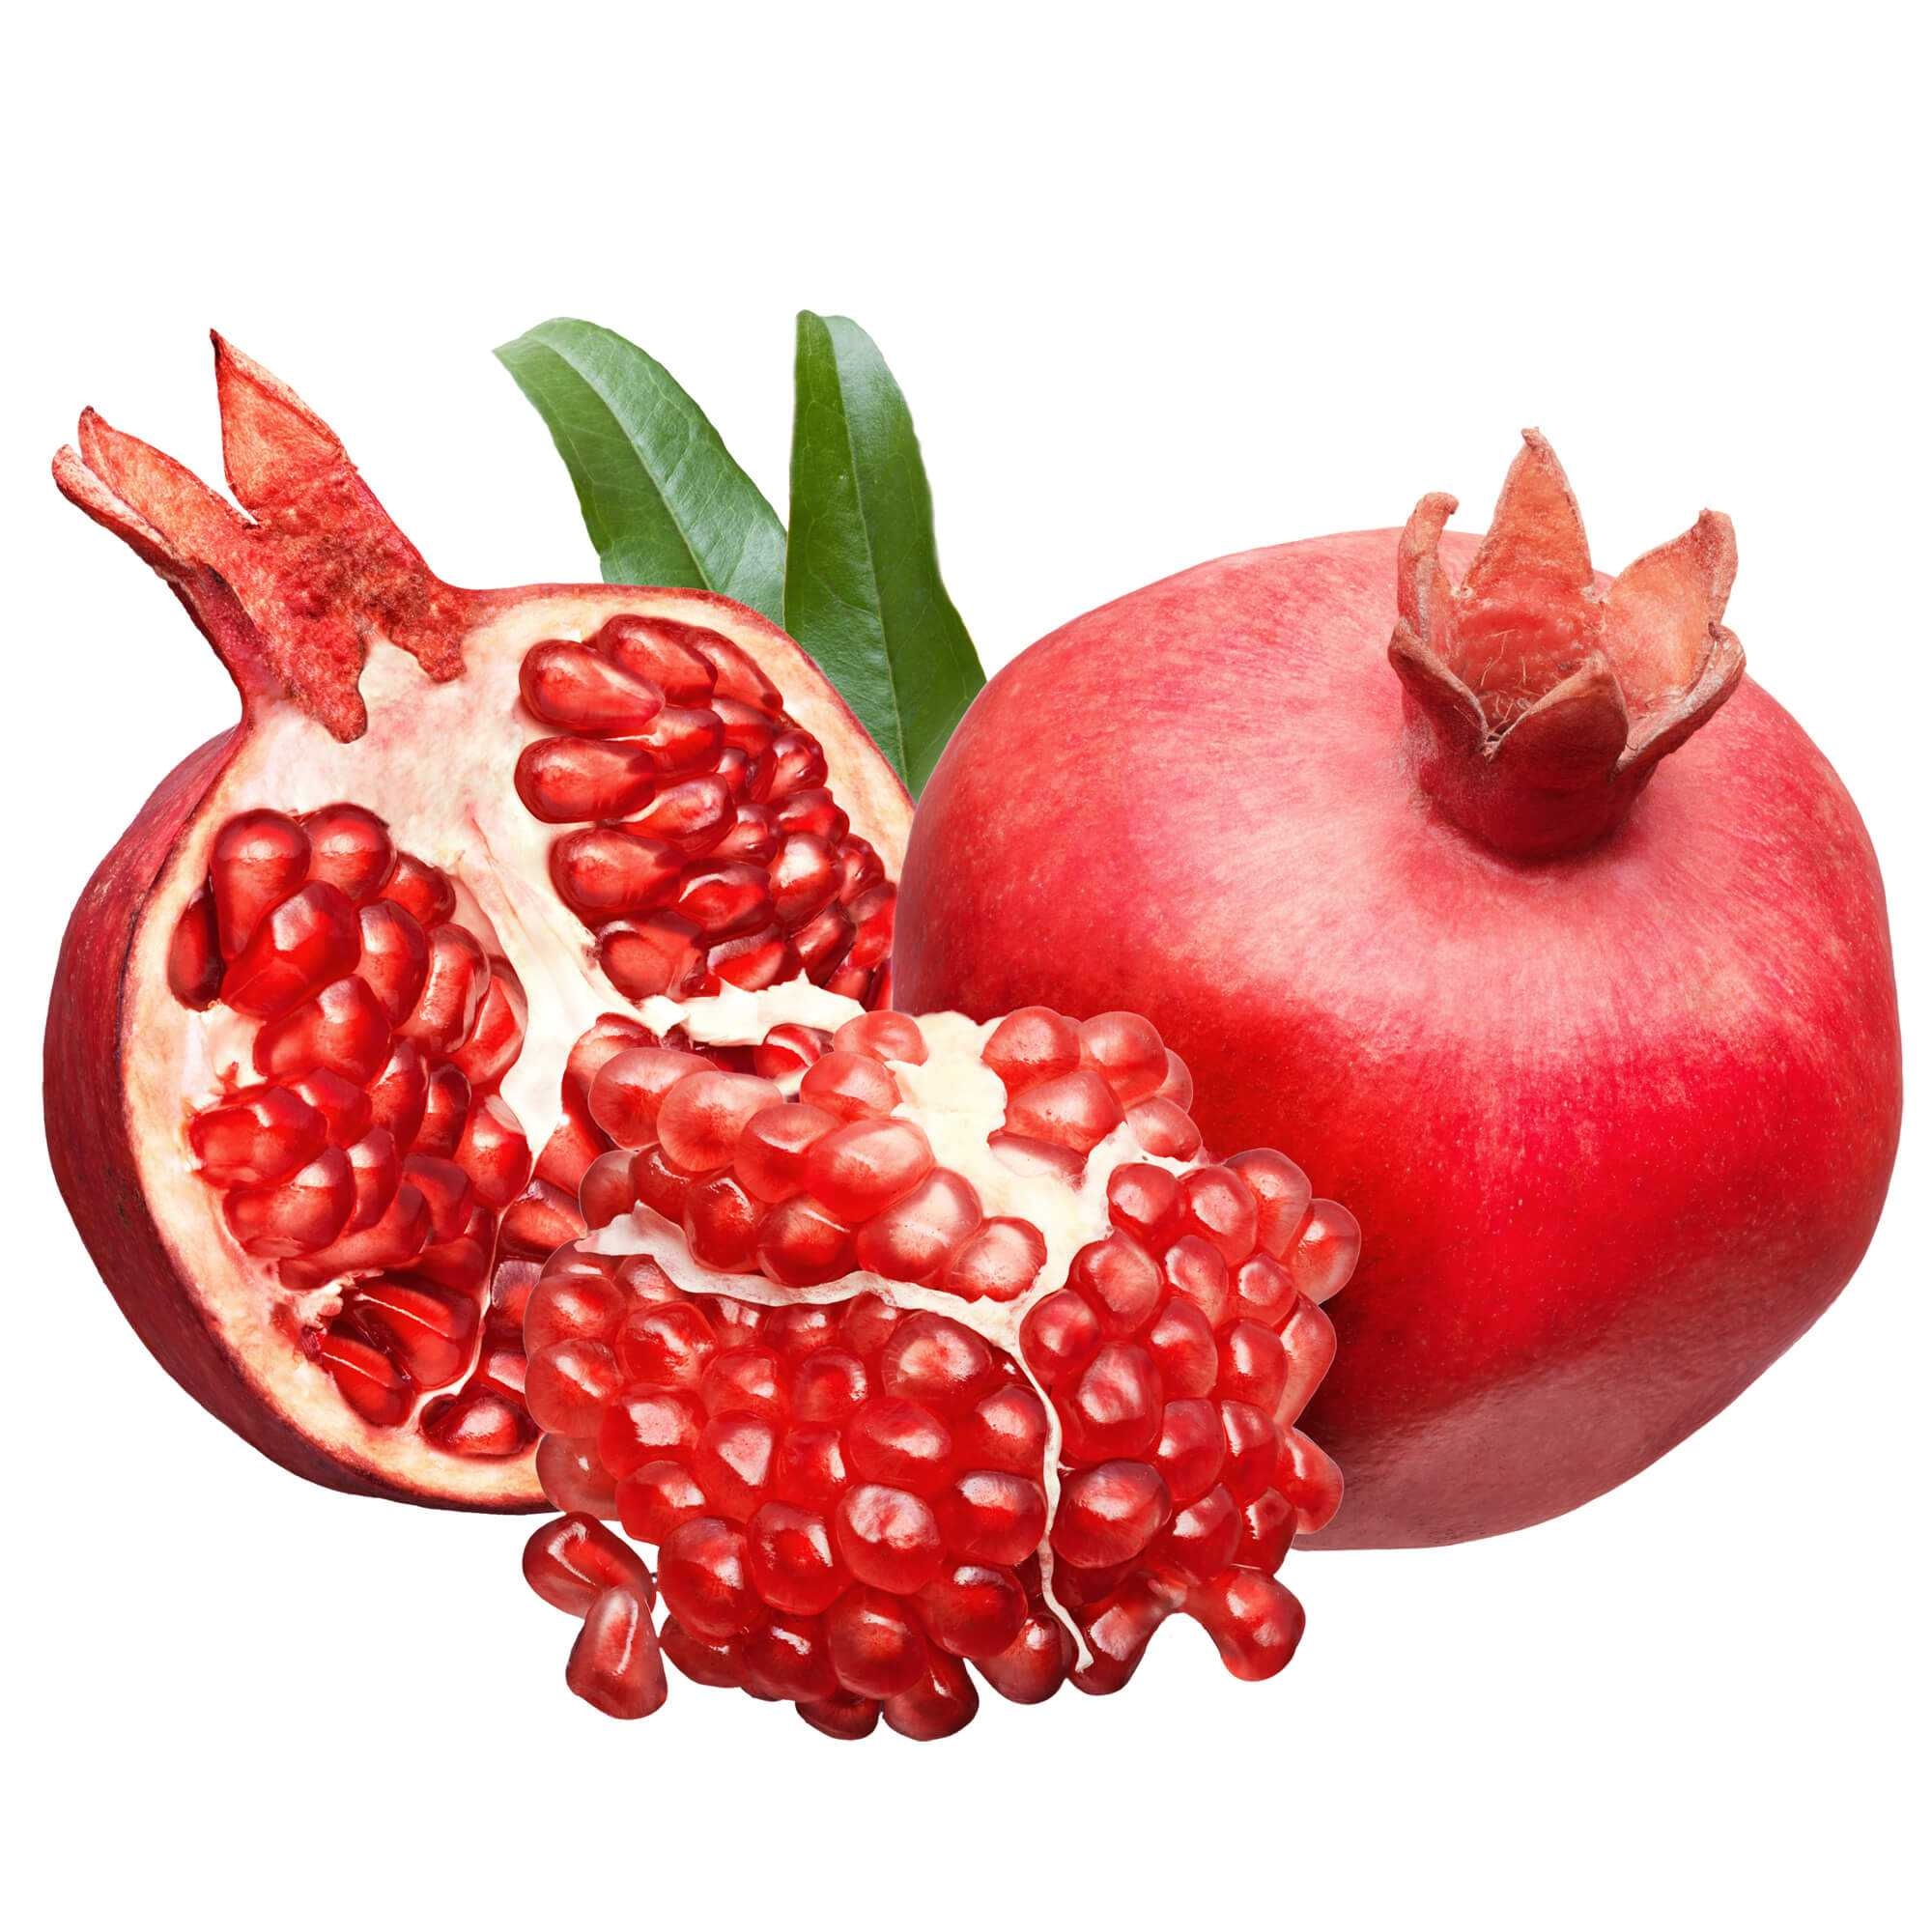
Label: Pomegranate